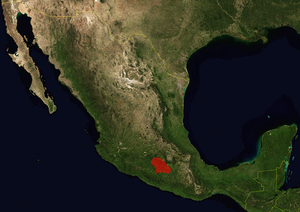
Brachypelma albiceps est une espèce d'araignées mygalomorphes de la famille des Theraphosidae.